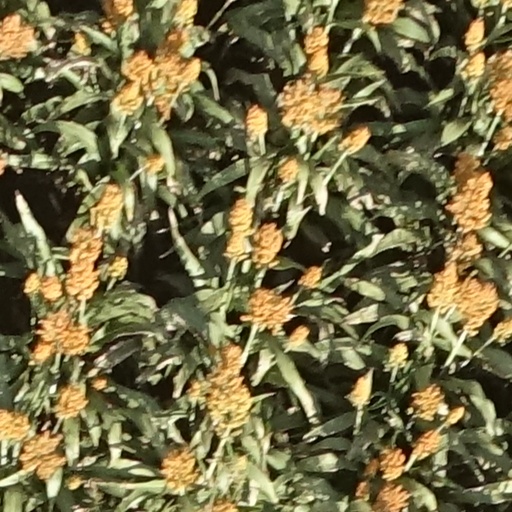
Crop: sorghum